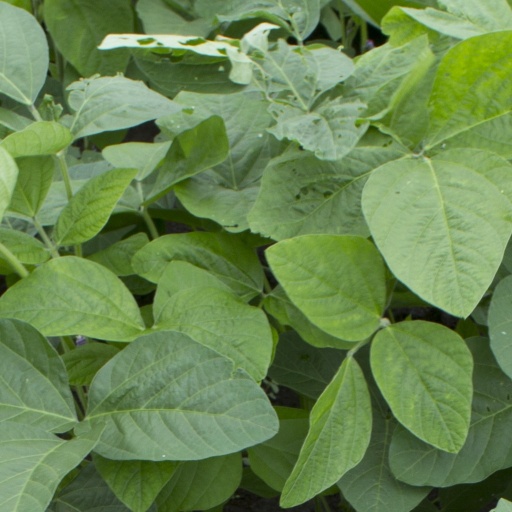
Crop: soybean